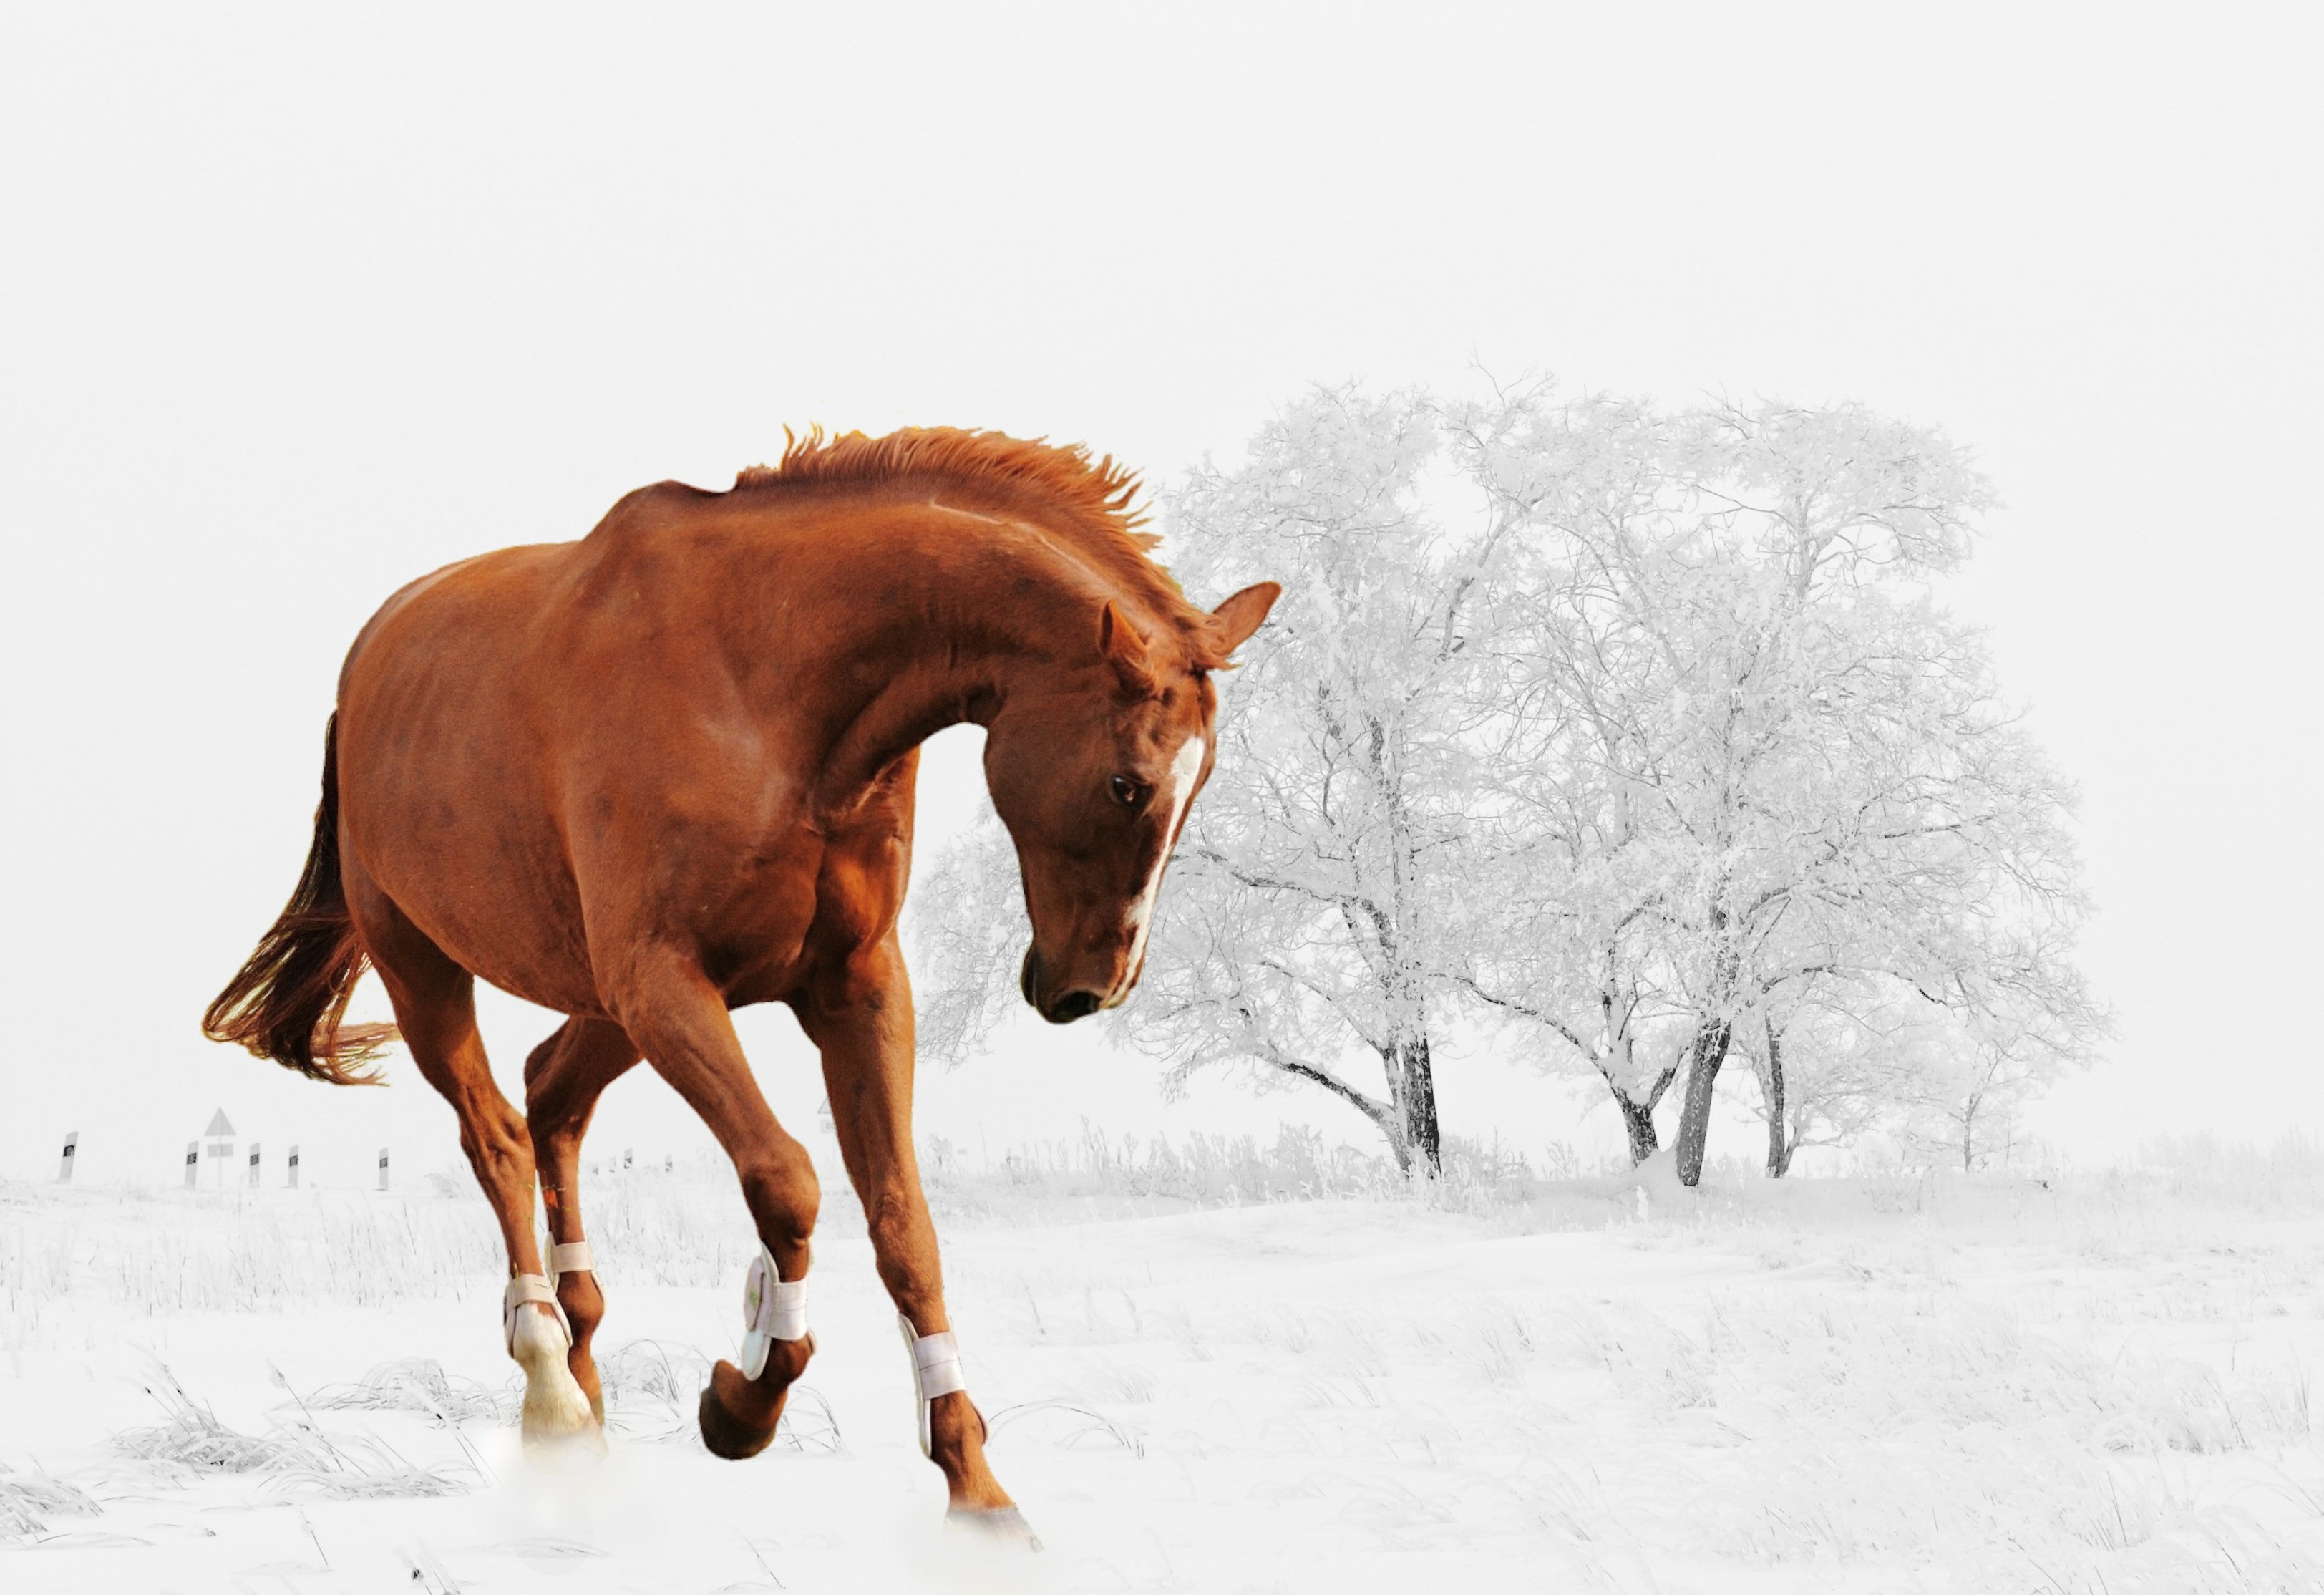
landscape, nature, snow, winter, play, run, animal, horse, weather, mammal, stallion, mane, snowy, season, mare, coupling, wintry, snow landscape, winter time, horse like mammal, mustang horse